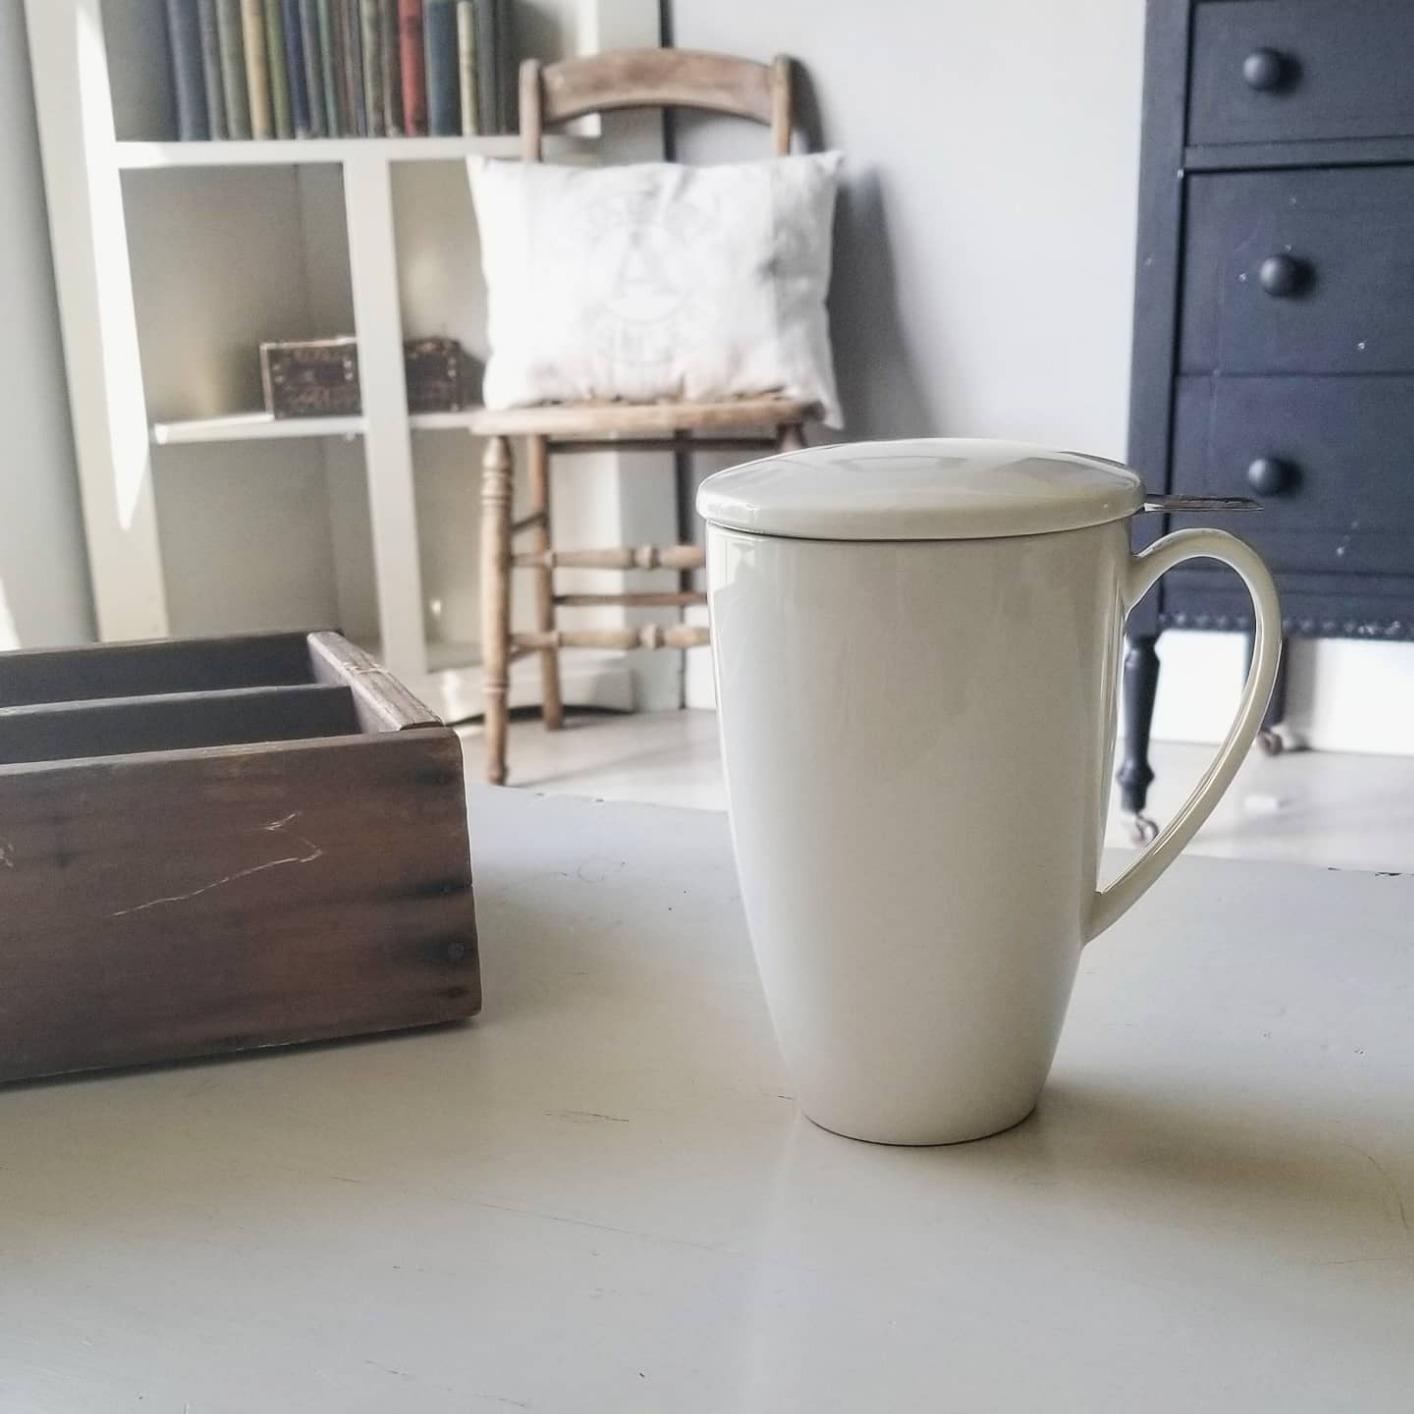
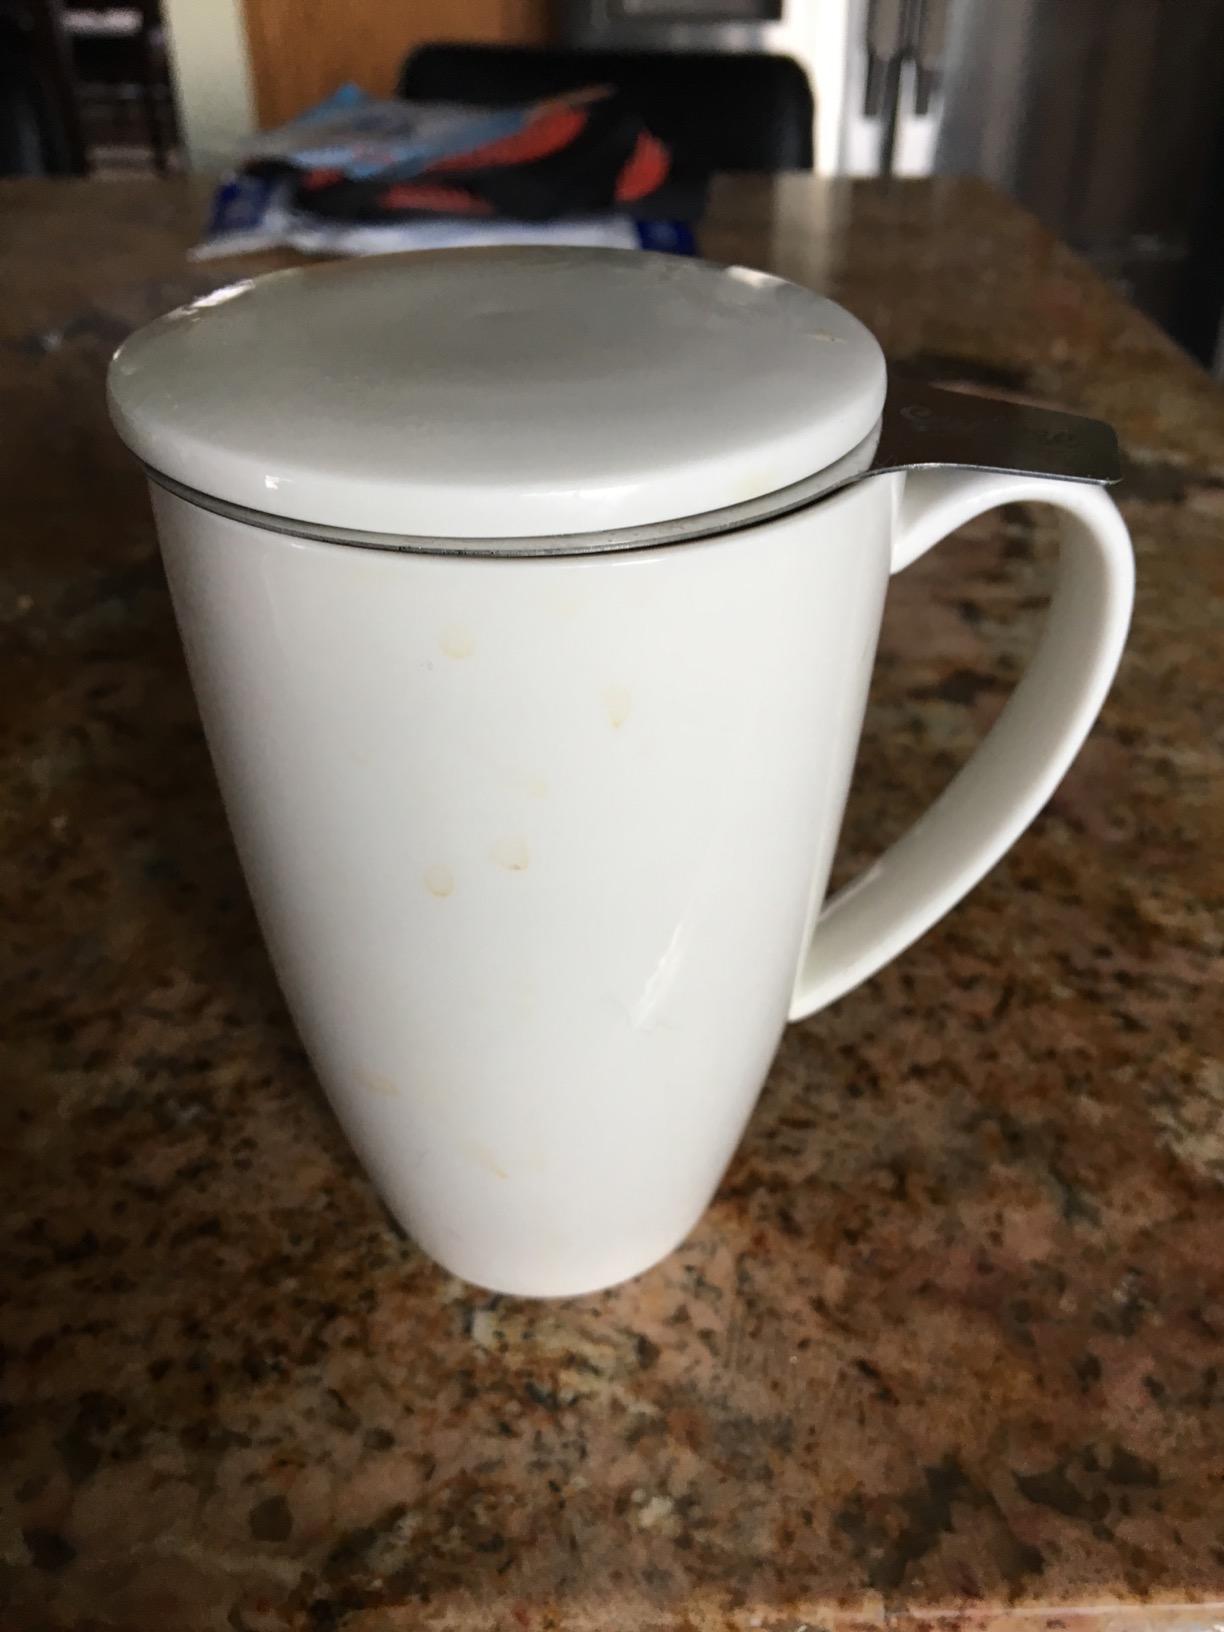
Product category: items_mug
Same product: yes